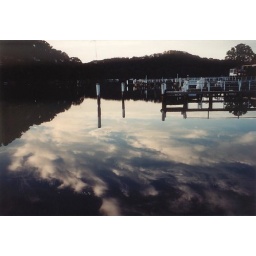
clouds in water